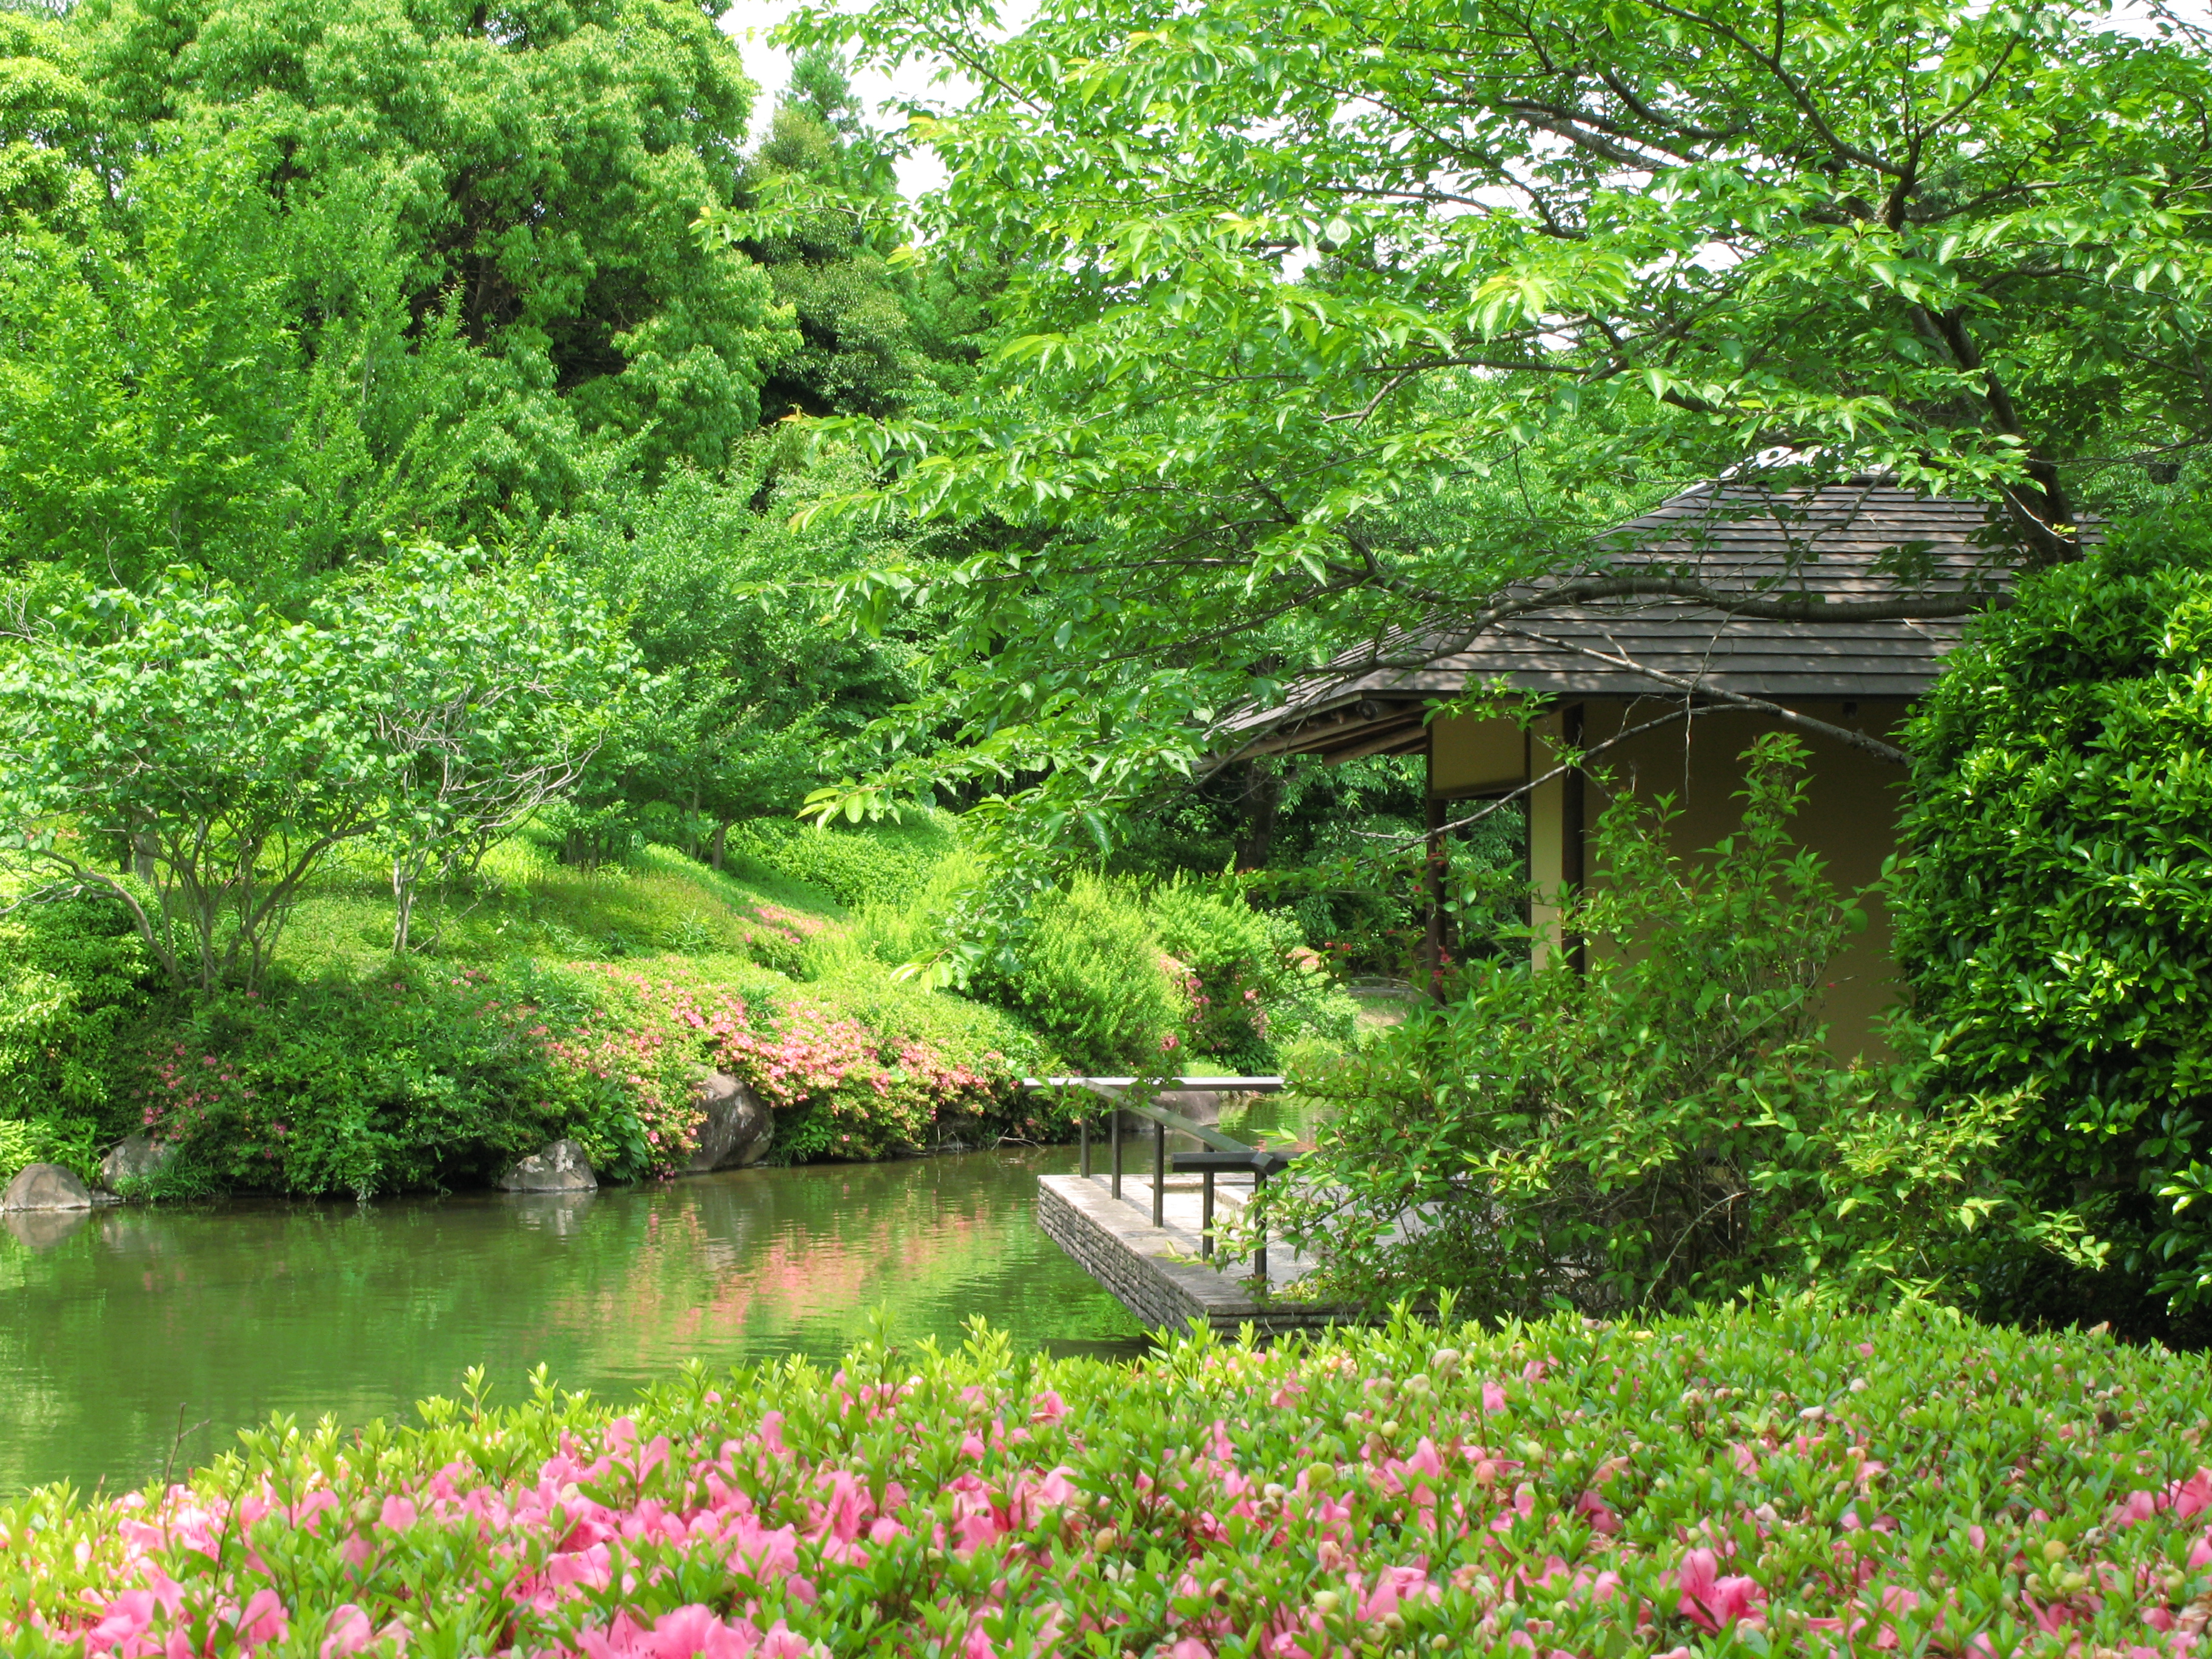
flower, pond, stream, green, high, jungle, botany, garden, vegetation, shrub, rainforest, hires, botanical garden, woodland, ecosystem, hi, res, g7